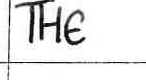
Label: the